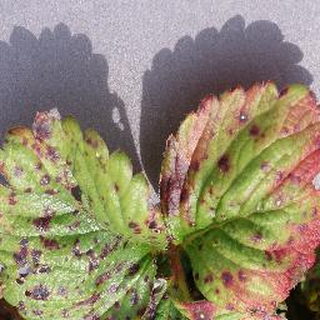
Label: strawberry_leaf_scorch